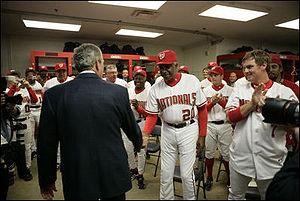
Stephen Bradley Wilkerson est un joueur de champ extérieur et joueur de premier but des Ligues majeures de baseball. Actif de 2001 à 2008, il s'est notamment aligné 5 saisons avec les Expos de Montréal.